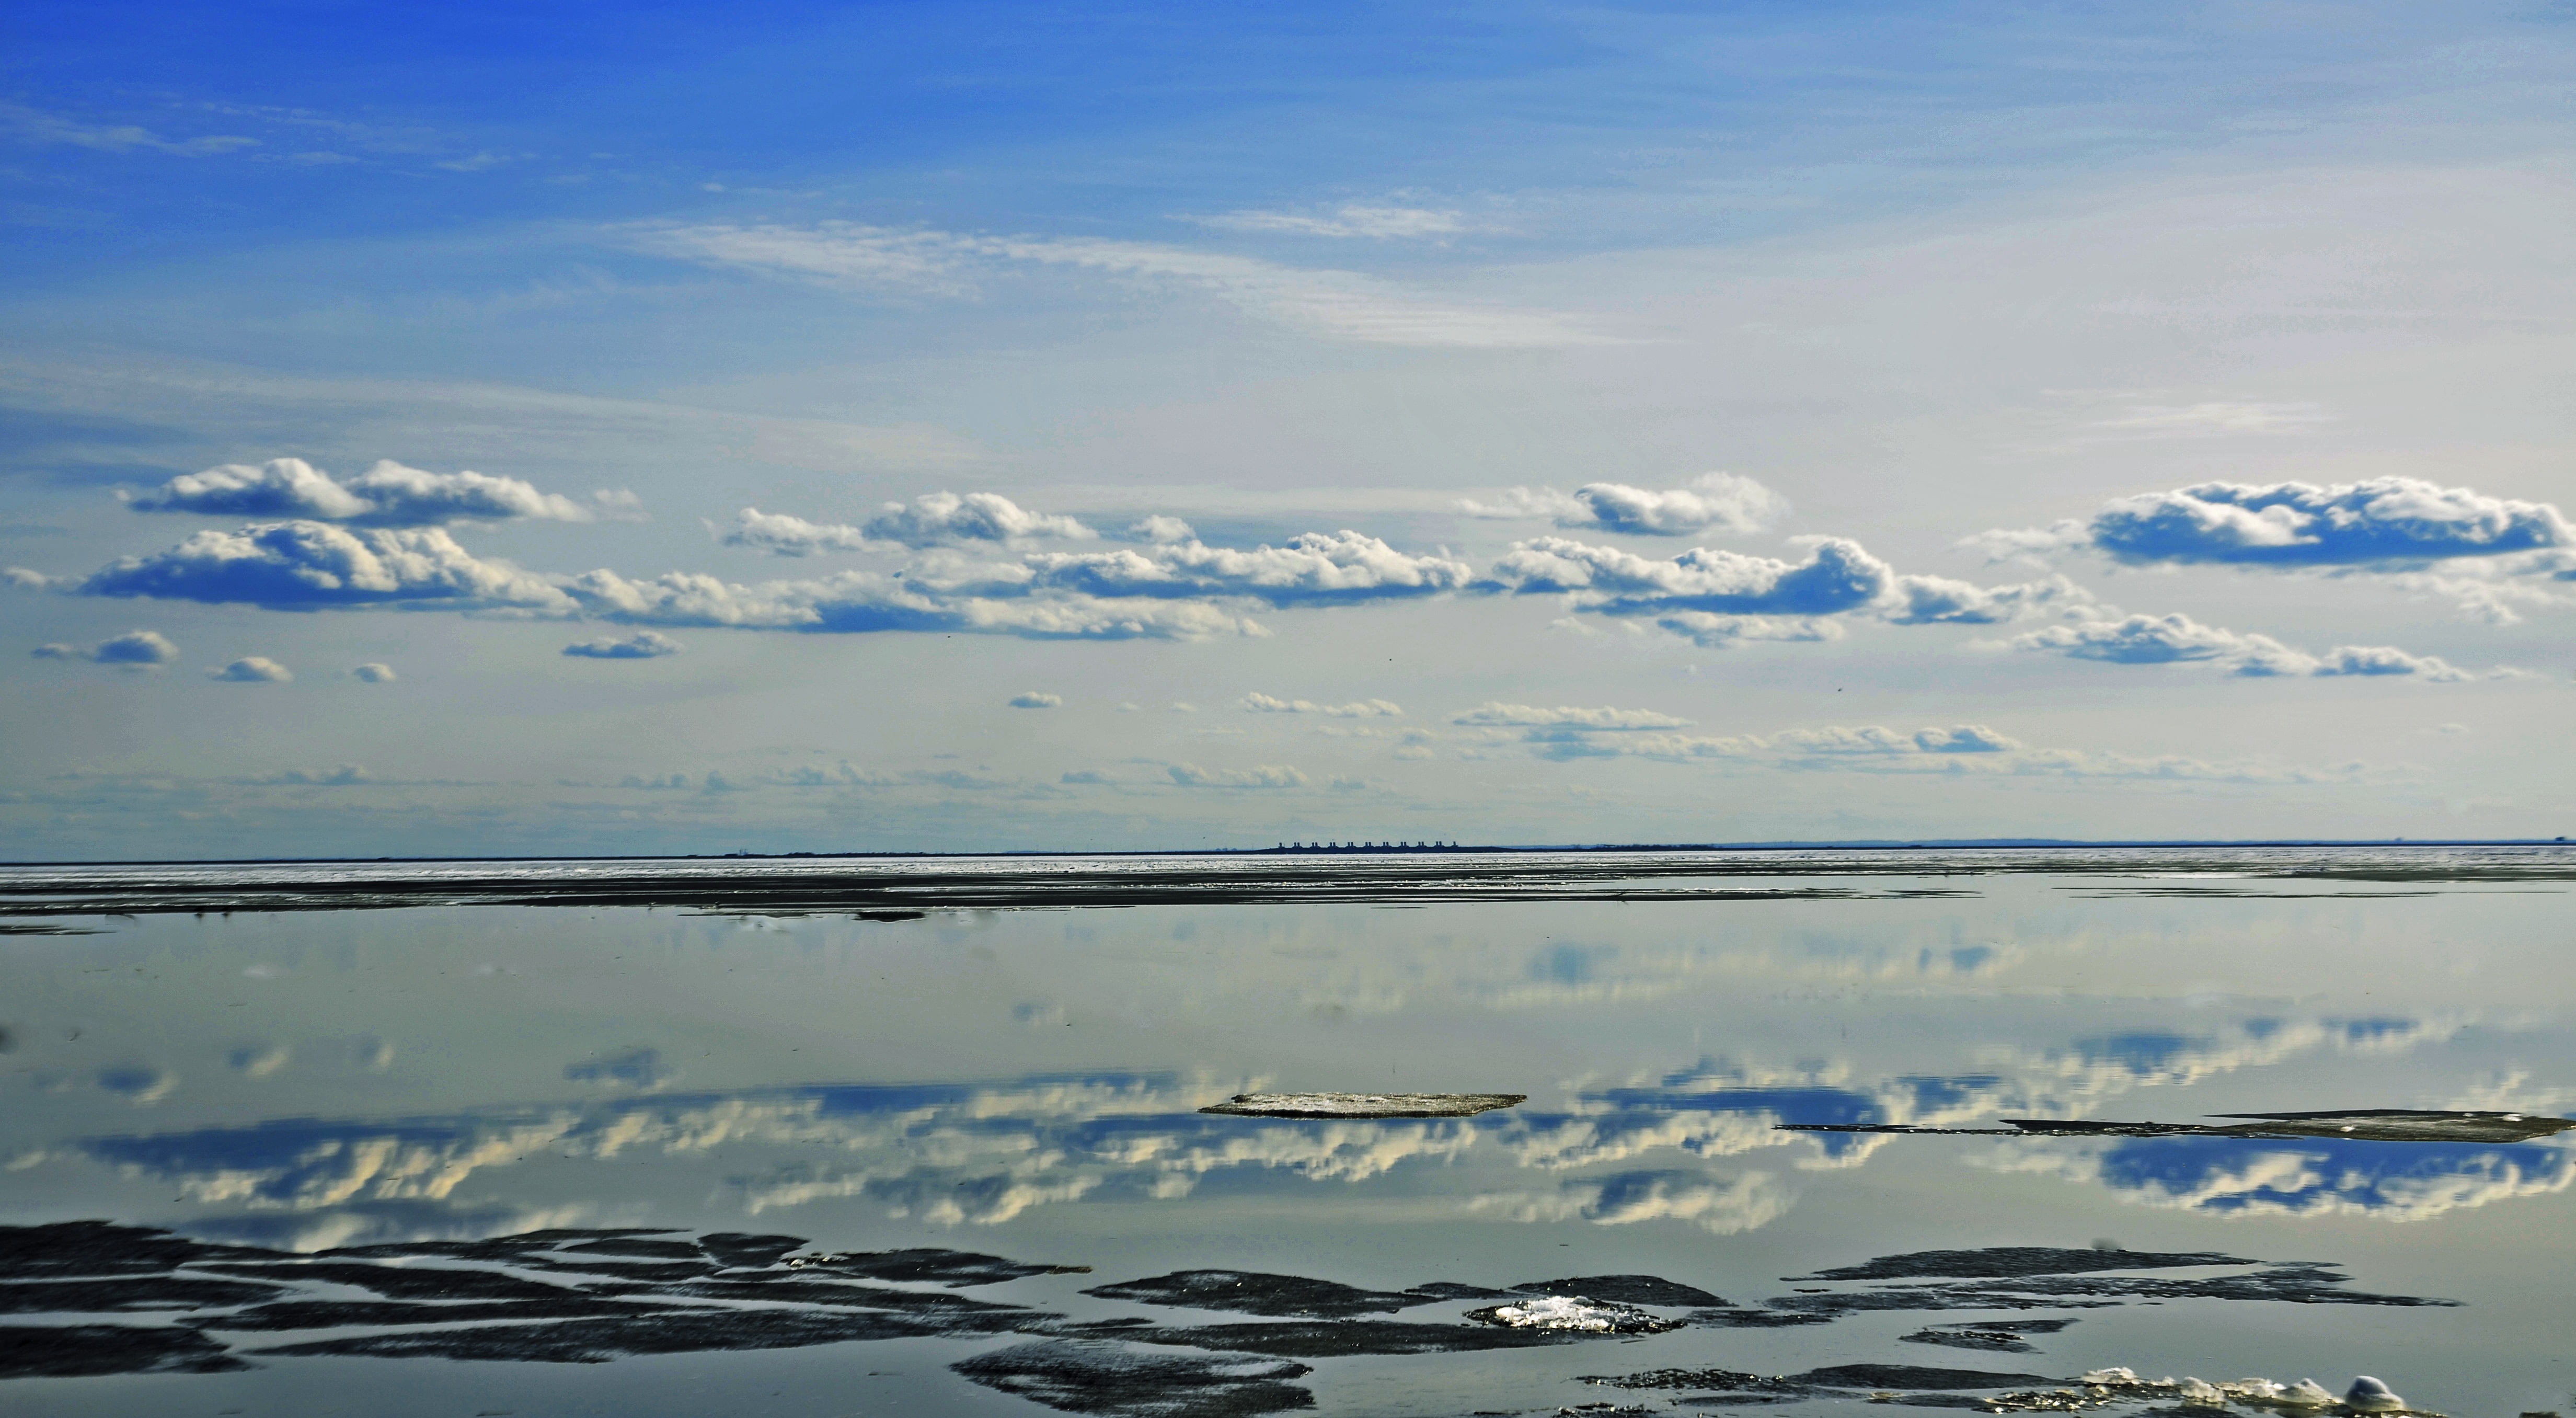
beach, landscape, sea, coast, water, nature, ocean, horizon, mountain, snow, cloud, sky, sun, shore, lake, dawn, photo, dusk, ice, spring, reflection, park, bay, arctic, blue sky, clouds, beautiful, day, russia, loch, tundra, handsomely, arctic ocean, gulf of finland, natural environment, atmospheric phenomenon, atmosphere of earth, the sky and water